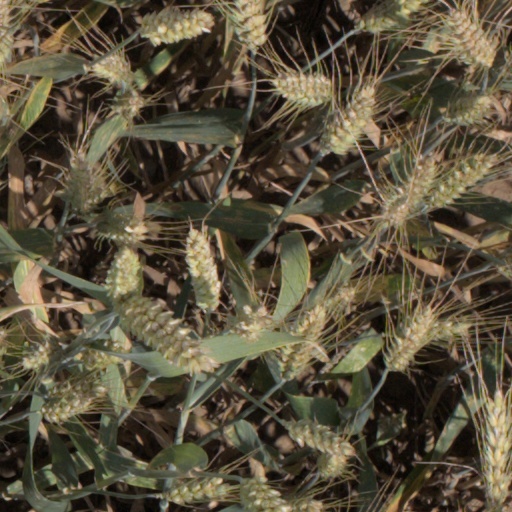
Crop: wheat